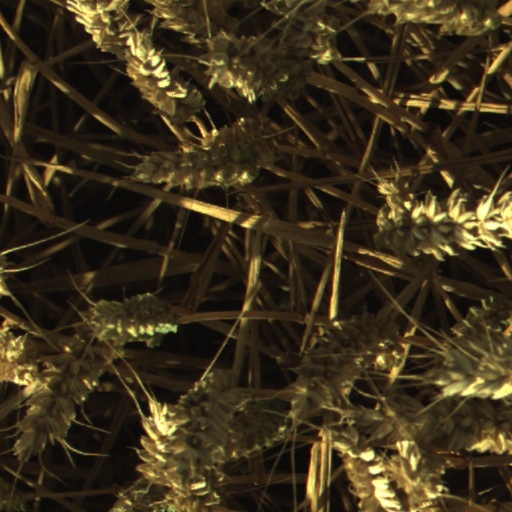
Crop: wheat